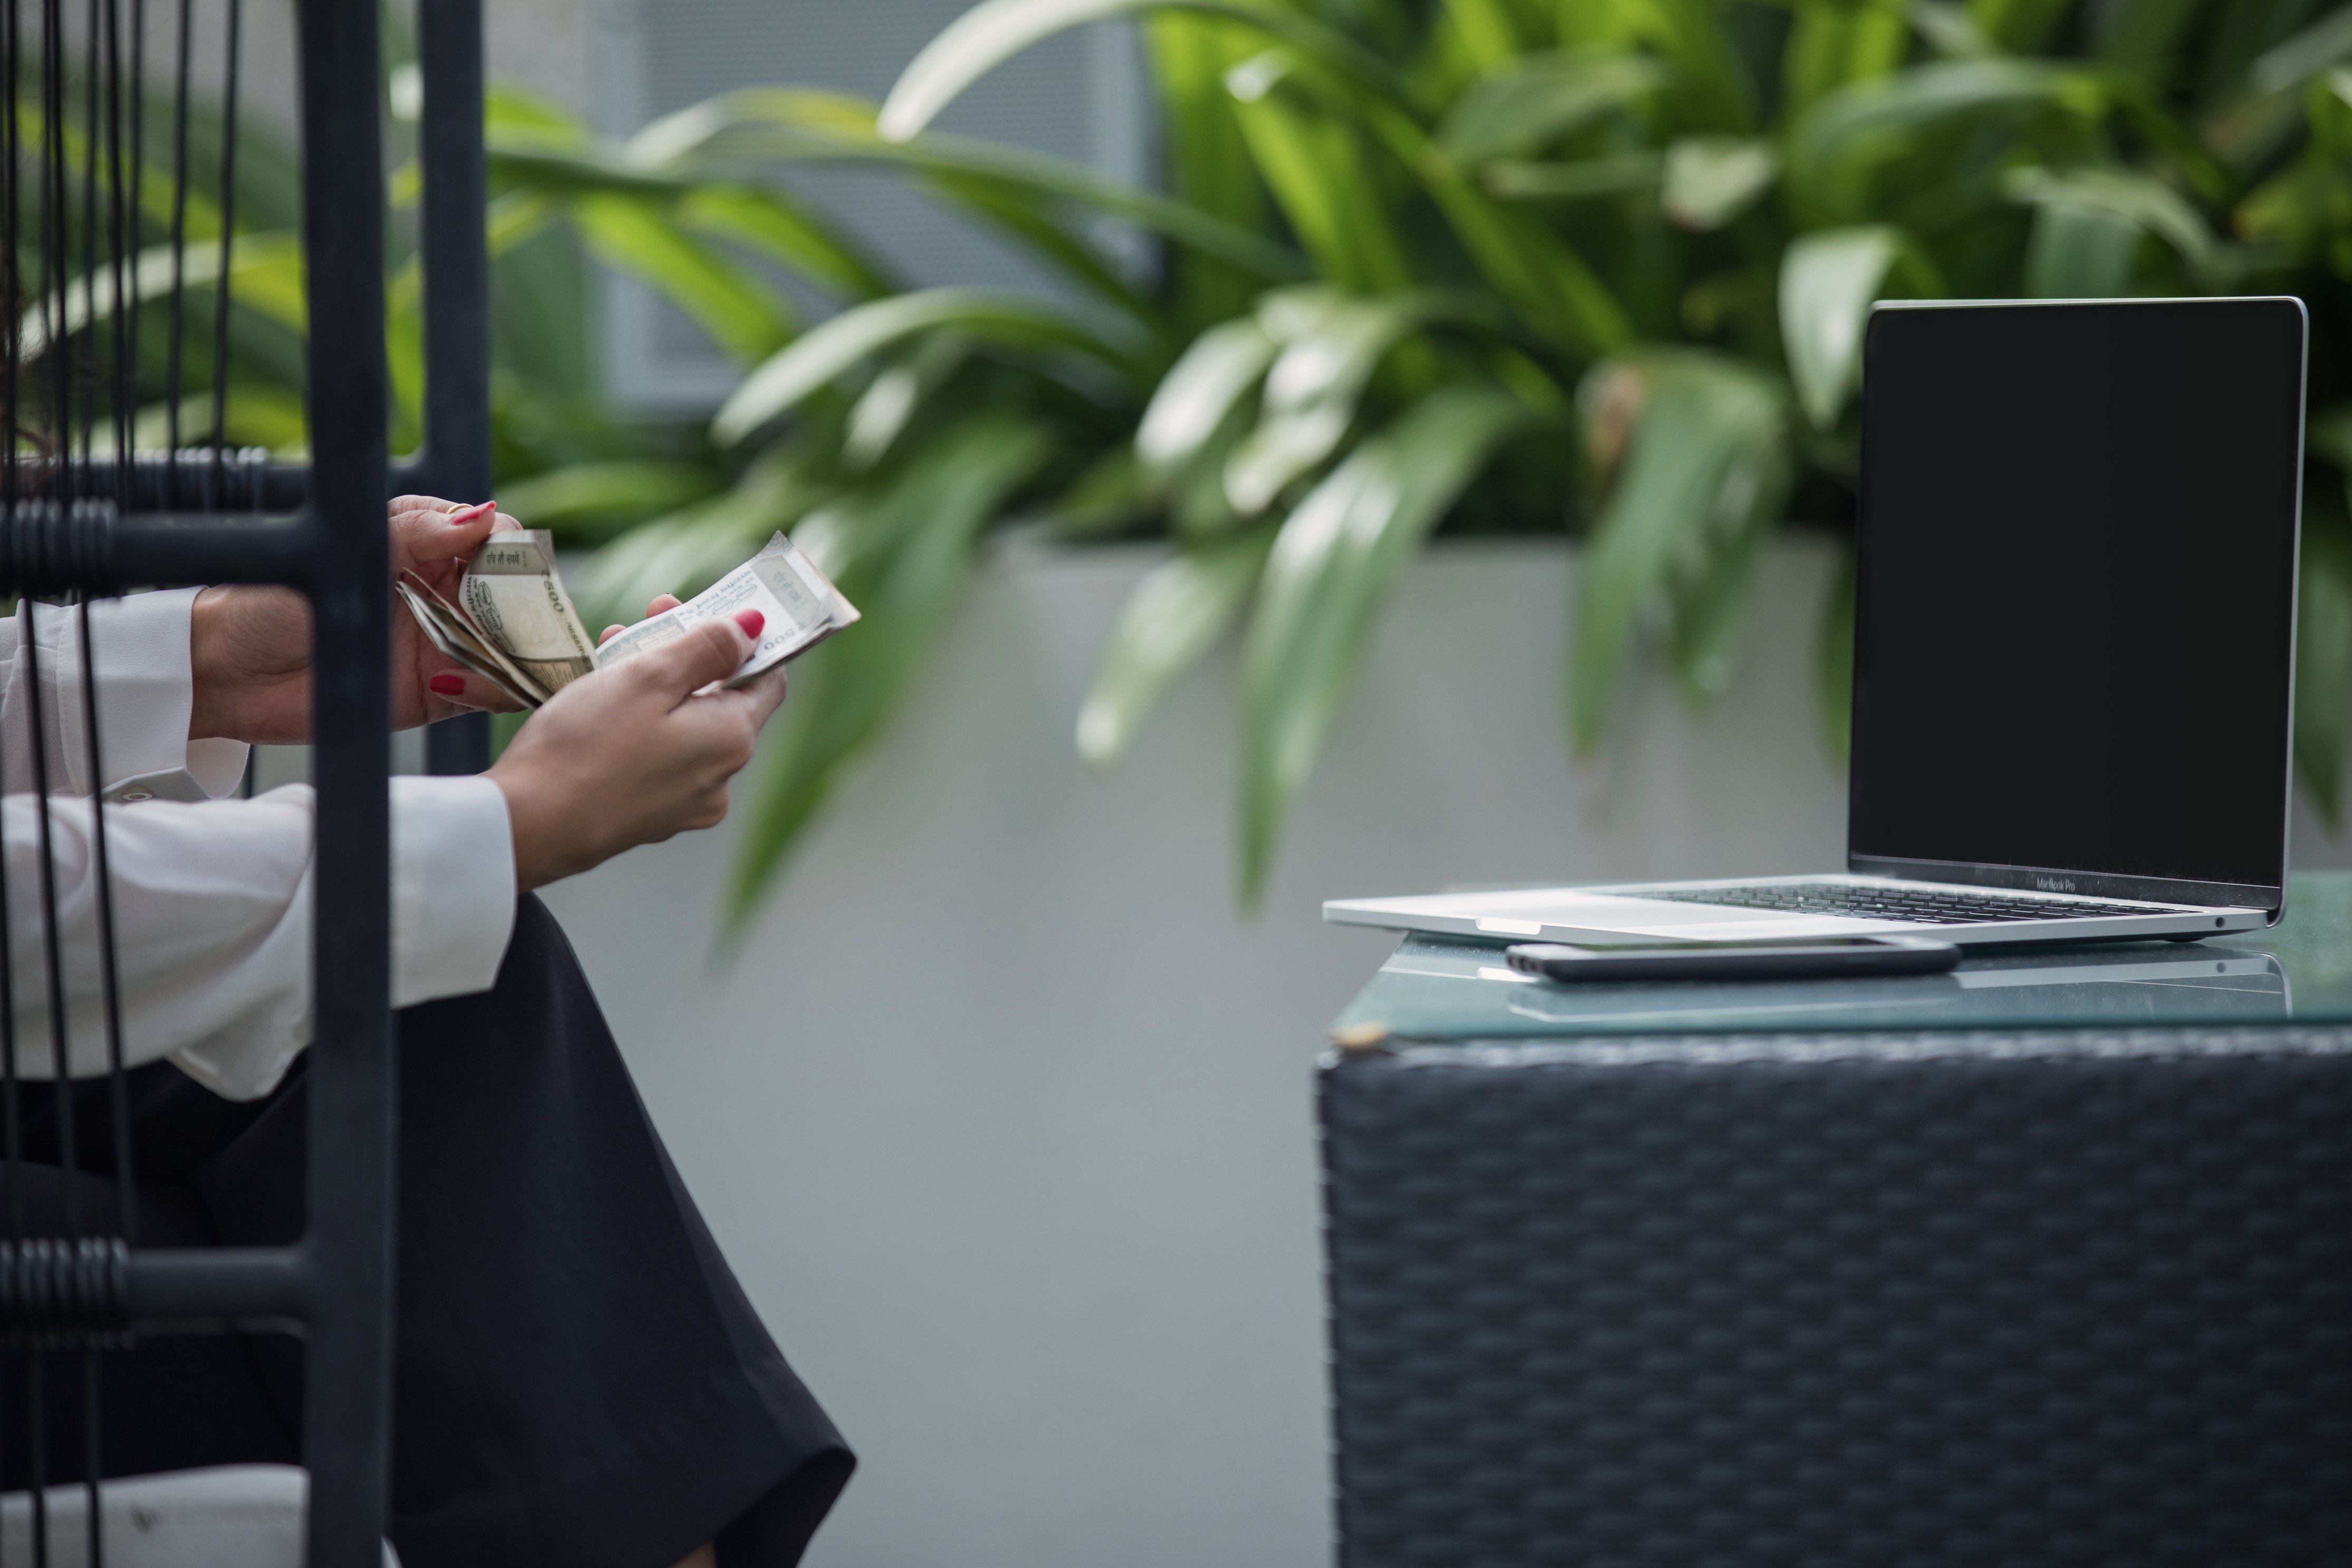
houseplant, technology, electronic device, plant, hand, gadget, photography, sitting, furniture, desk